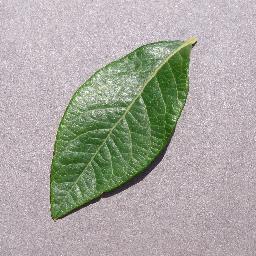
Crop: blueberry
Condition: healthy